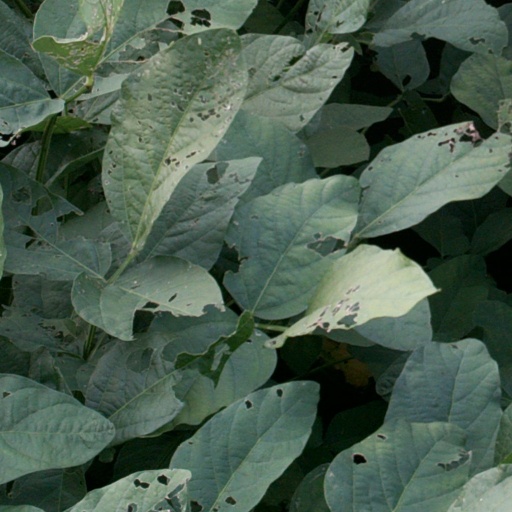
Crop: soybean